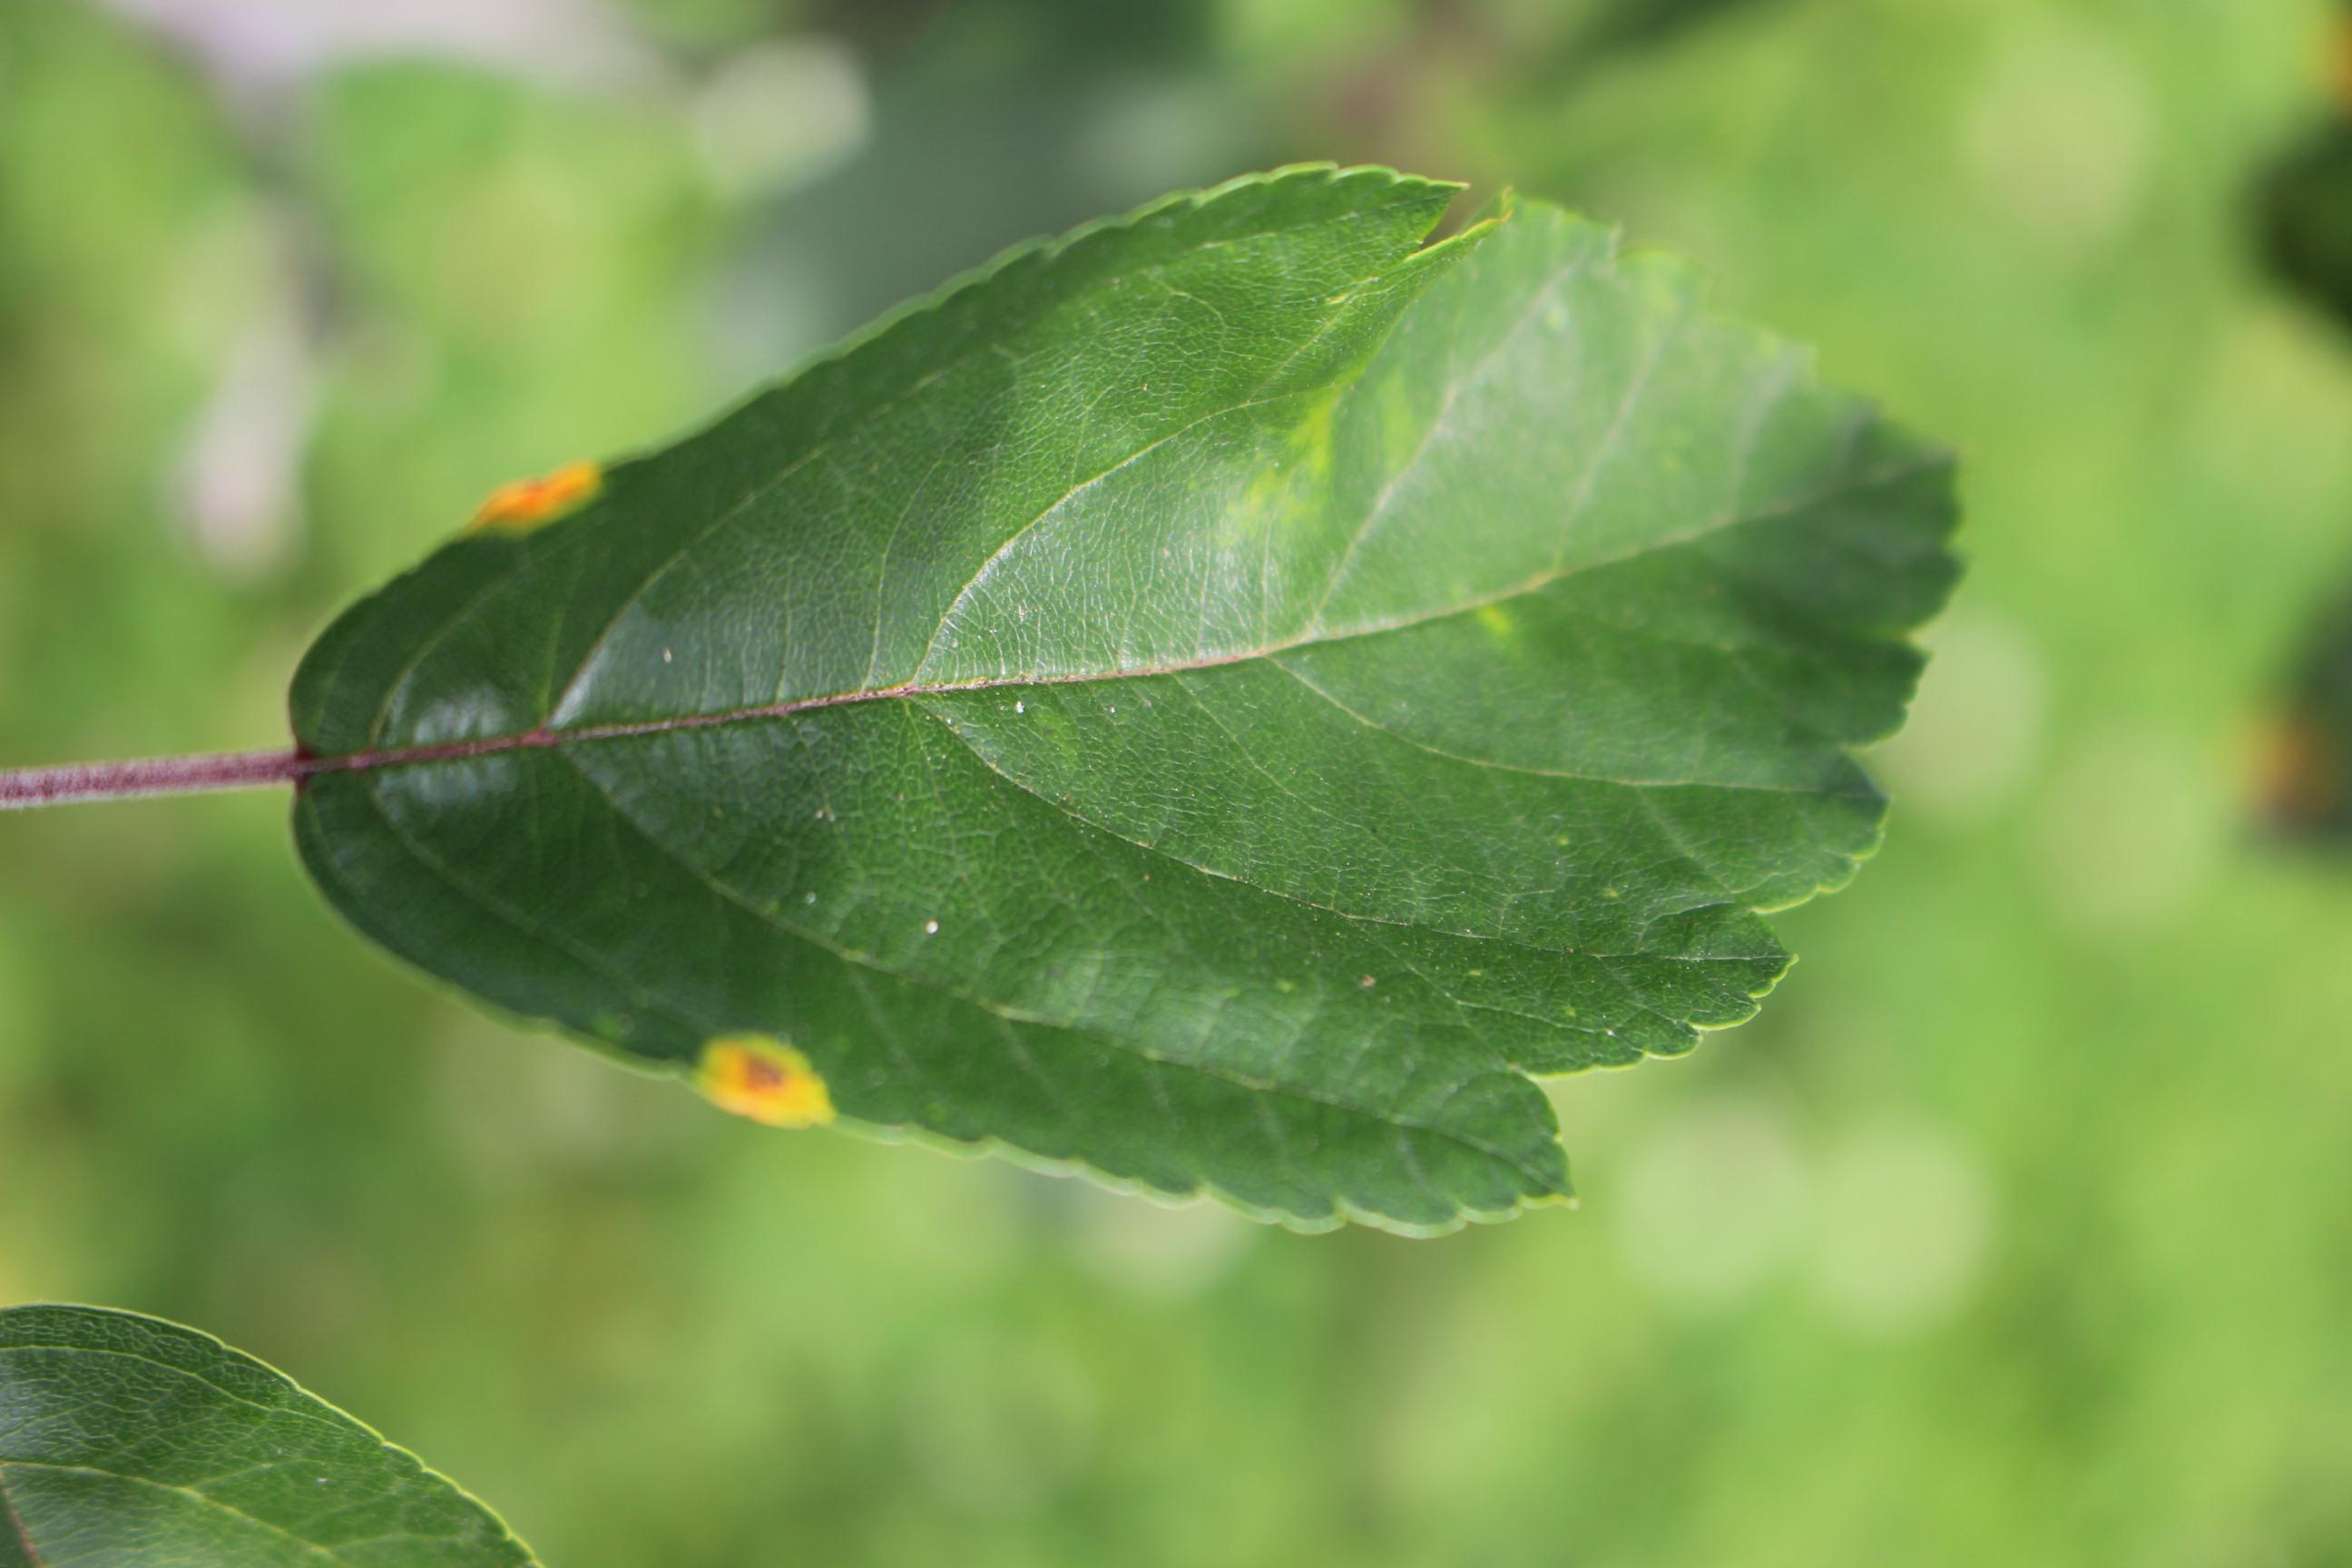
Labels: rust